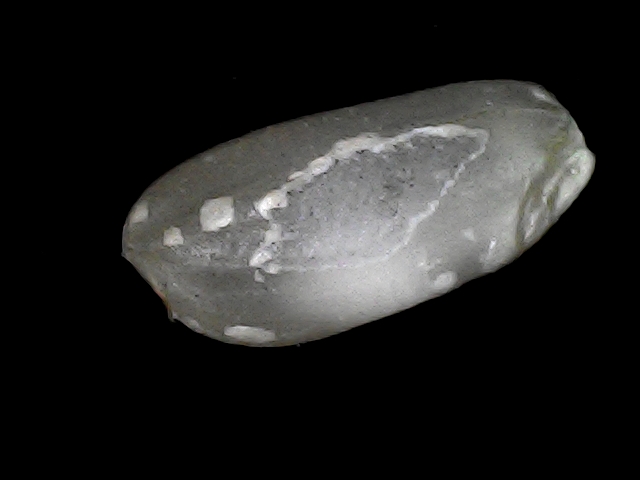
Rice variety: BD33